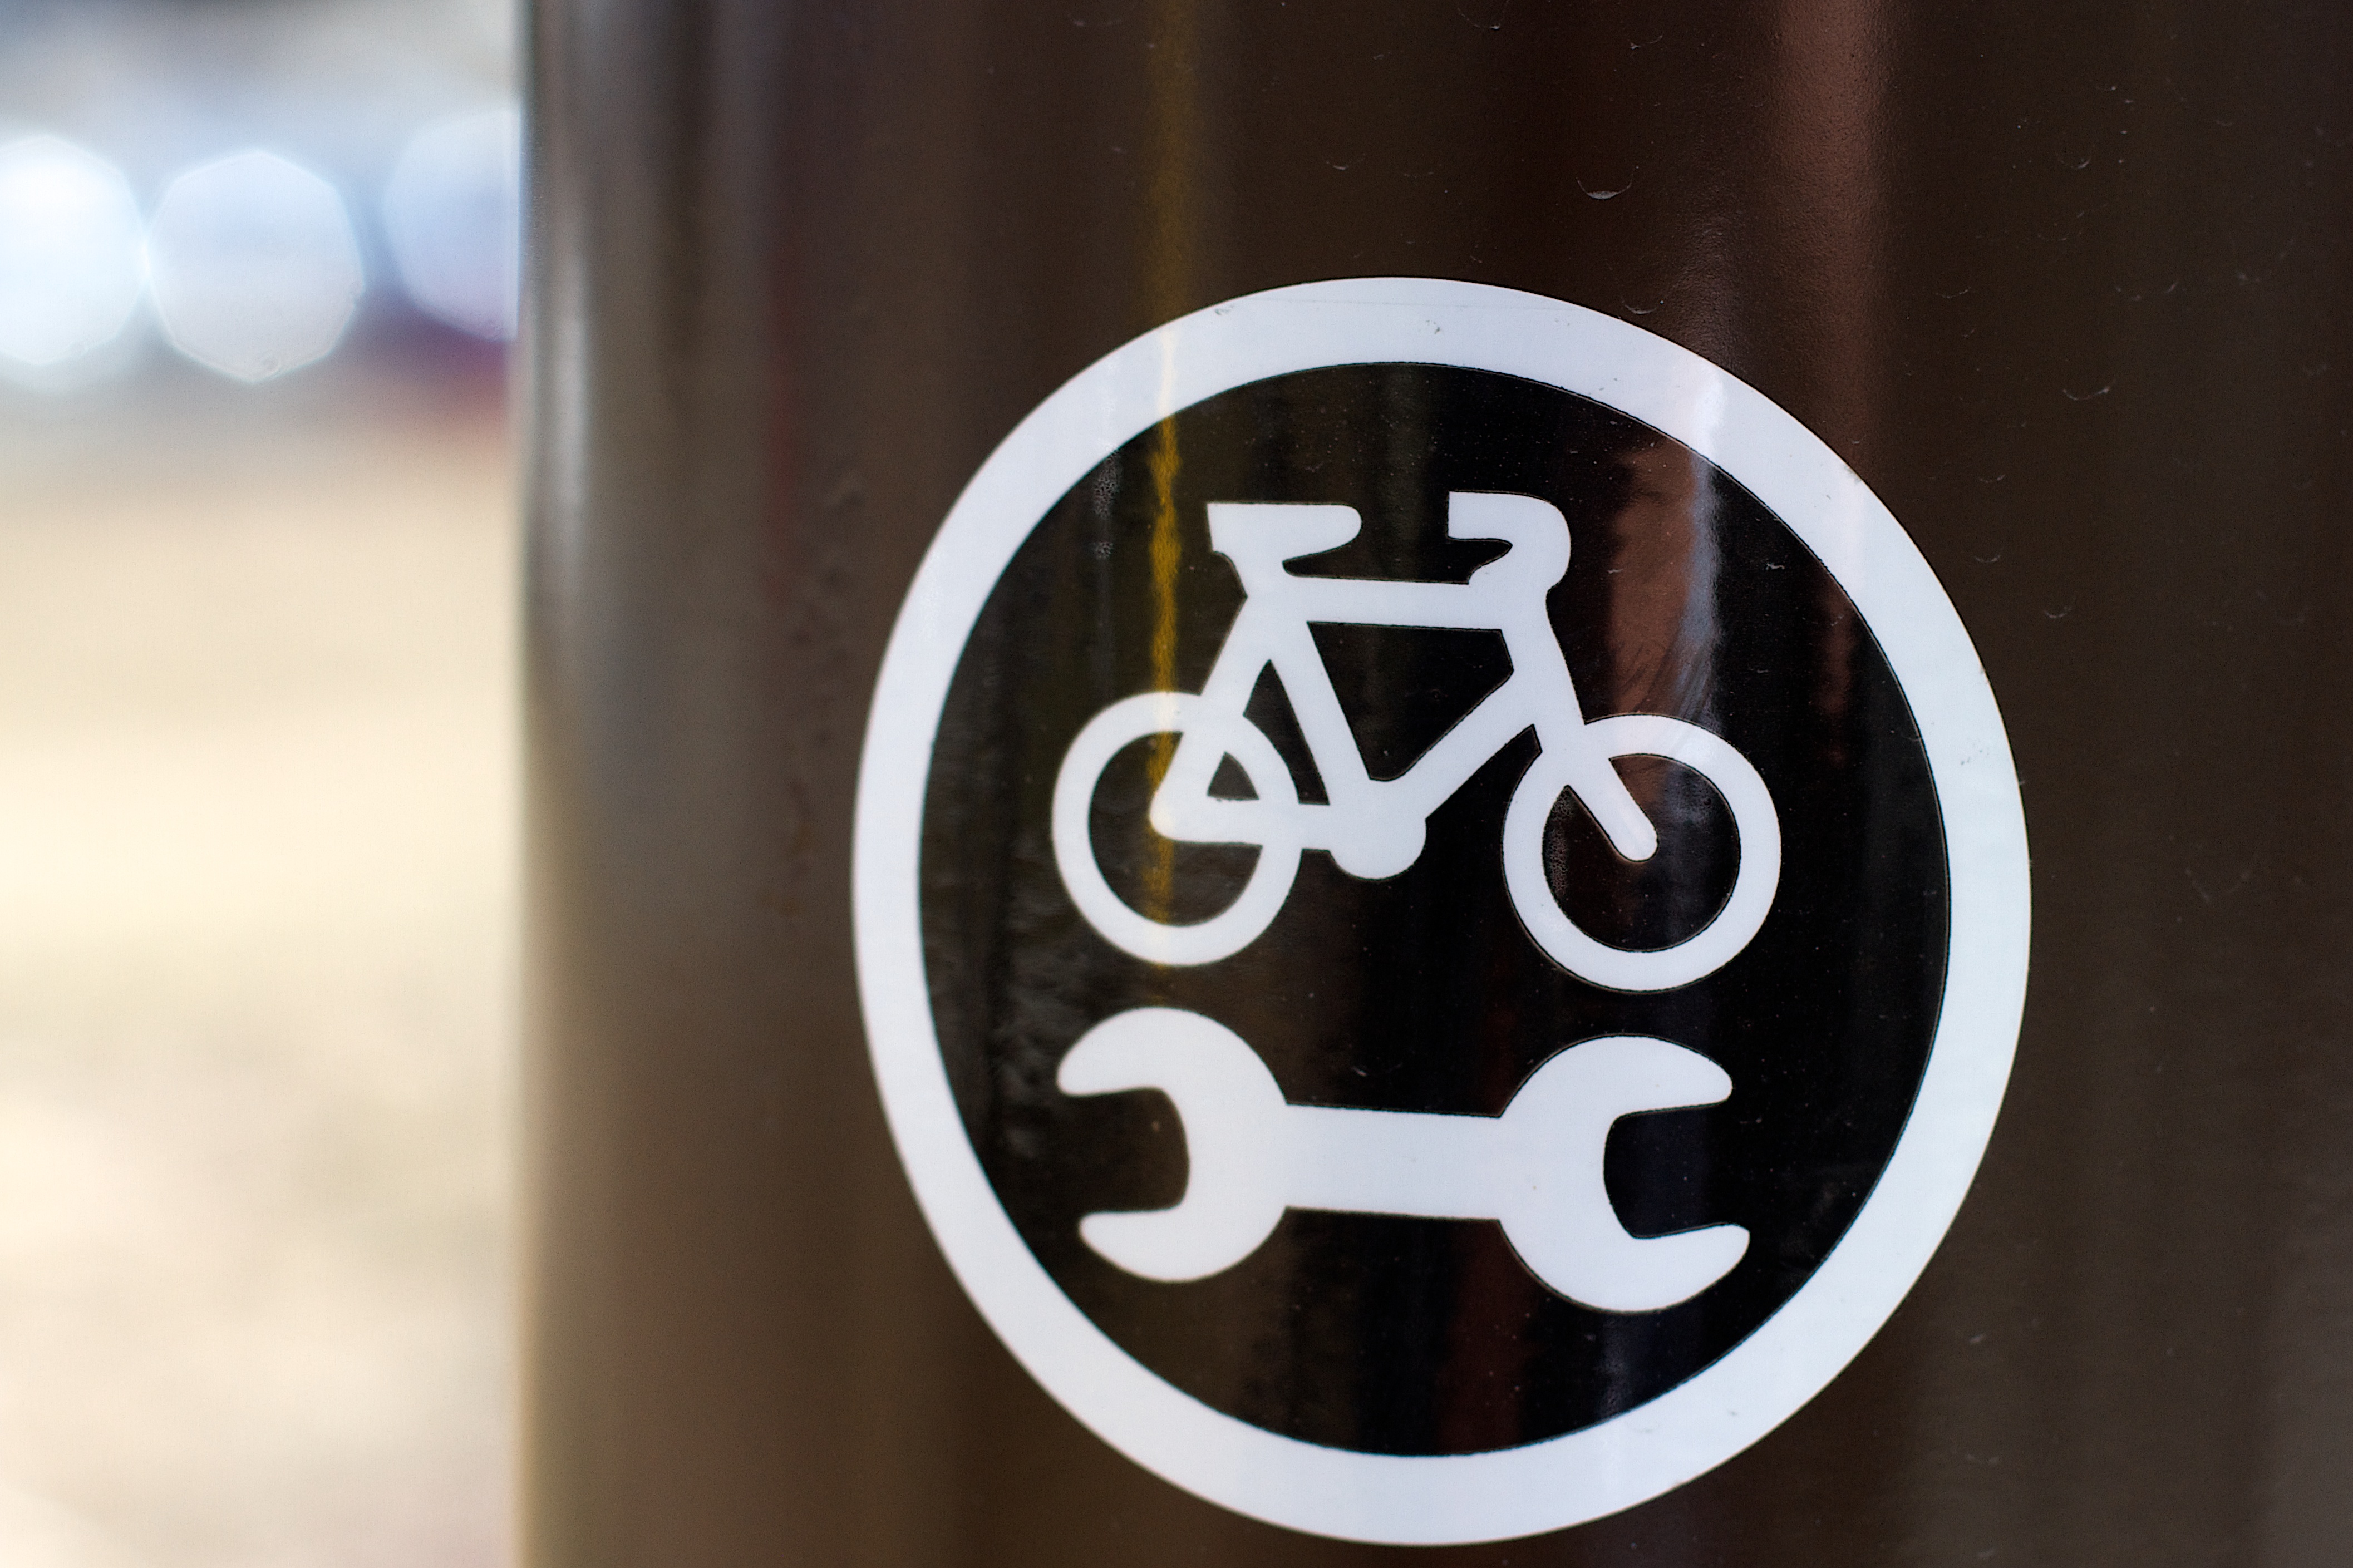
white, number, sign, symbol, drink, black, beer, brand, font, logo, shape